Ancient Maya cuisine

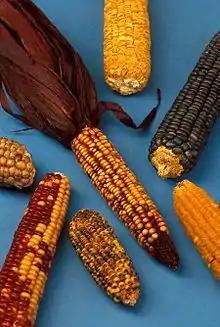
Varieties of maize

Paleoethnobotanical studies consist of the examination of micro- and macro- plant remains found within measured units of soil taken from an archaeological context. Macro-remains are separated from the soil through a flotation process while micro-remains are chemically extracted from the flotation samples.